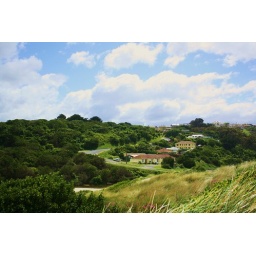
we will be living in the top right flat in the large yellow building